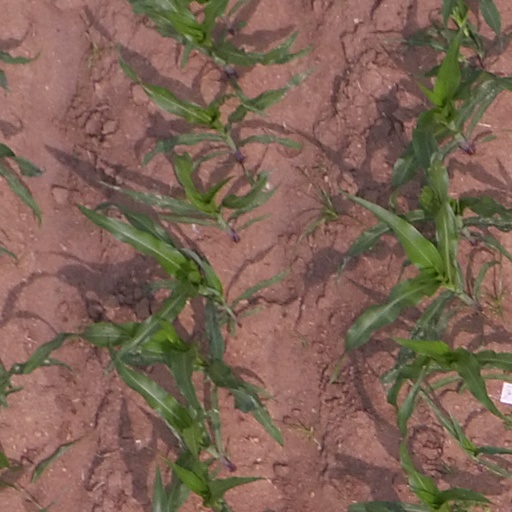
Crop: maize; corn